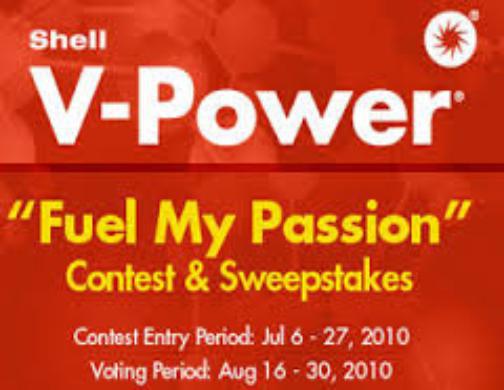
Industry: Transportation